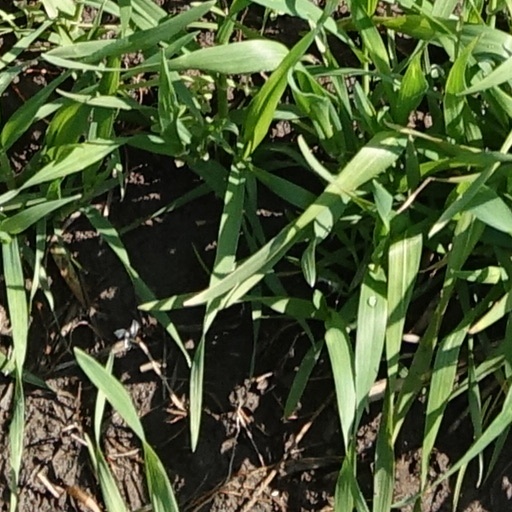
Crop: wheat